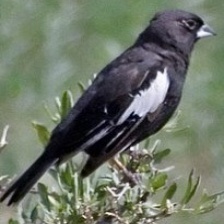
Species: LARK BUNTING
Scientific name: CALAMOSPIZA MELANOCORYS
ImageNet parent category: indigo_bunting